Ecclefechan

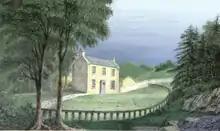
Craigenputtock House 1829, home of Thomas Carlyle

Thomas Carlyle's birthplace 'The Arched House' is a tourist attraction and has been maintained by the National Trust for Scotland since 1936. According to letters from Carlyle written to Charles Gavin Duffy in the summer of 1846, his mother's farm in Ecclefechan was at that time located in Scotsbrig. From Scotsbrig, Carlyle watched the construction of the Caledonian Railway and complained to Duffy of Ecclefechan's potato blight, and the abundance of railway navvies from Lancashire, Ireland, and Yorkshire, finding his visit home disturbed by the "black potato-fields, and all roads and lanes overrun with drunken navvies". Carlyle commented "I find that the Irish are best on point of behaviour" because they sent their money home to their families and did not spend it on whiskey.